Lavochkin La-15

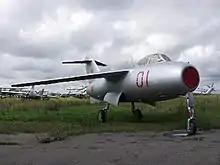
La-15 at Monino Airfield

The La-15 was tested operationally by the 192nd Fighter Wing, based at Kubinka from 19 March 1949, and began appearing in front-line combat units later the same year. One unit was seemingly the 196th Fighter Aviation Regiment. Introduction was accompanied by numerous accidents, but the competing MiG-15 design fared little better. However, although the La-15 had a number of technical advantages over the MiG-15, a combination of easier manufacture and lower costs led to the MiG-15 being favoured. The Soviet authorities decided to produce only one fighter, and they chose the MiG-15bis. The remaining La-15s in service were disarmed by 1953, and their engines reused on the KS-1 Komet air-to-surface missile. The aircraft were expended as targets at various nuclear bomb tests.